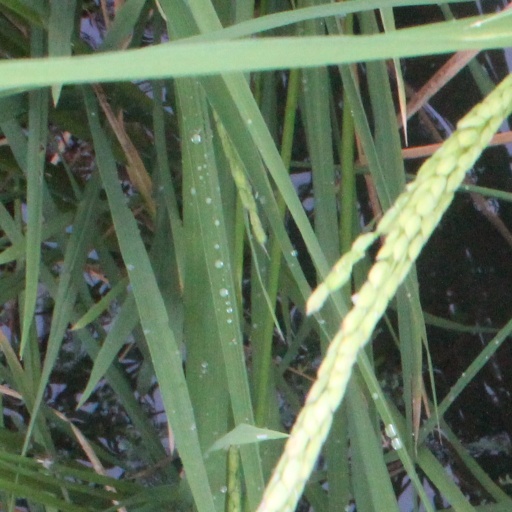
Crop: rice